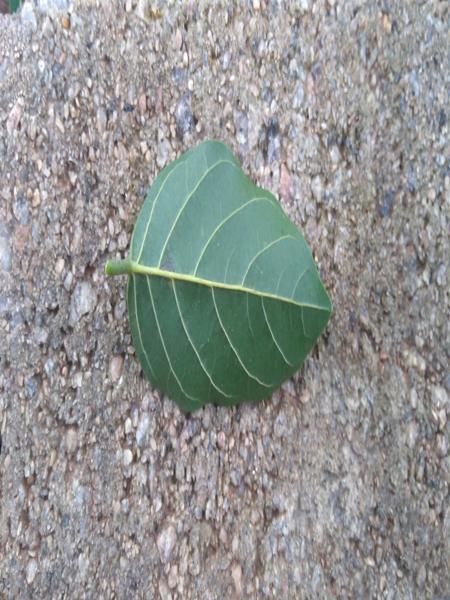
Plant: Honge